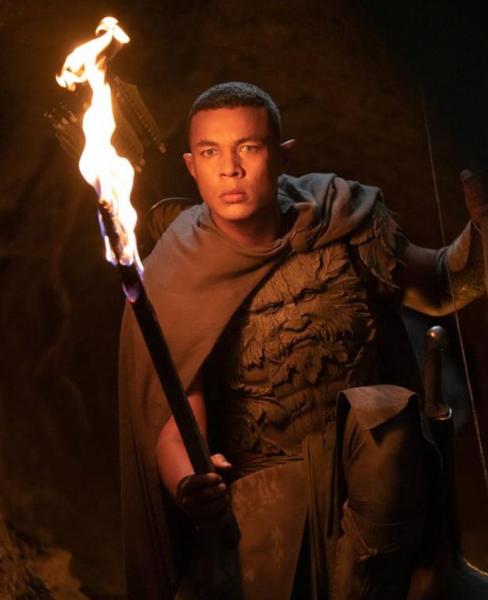
回答: ガス臭いな...ちょっと見に行くか...